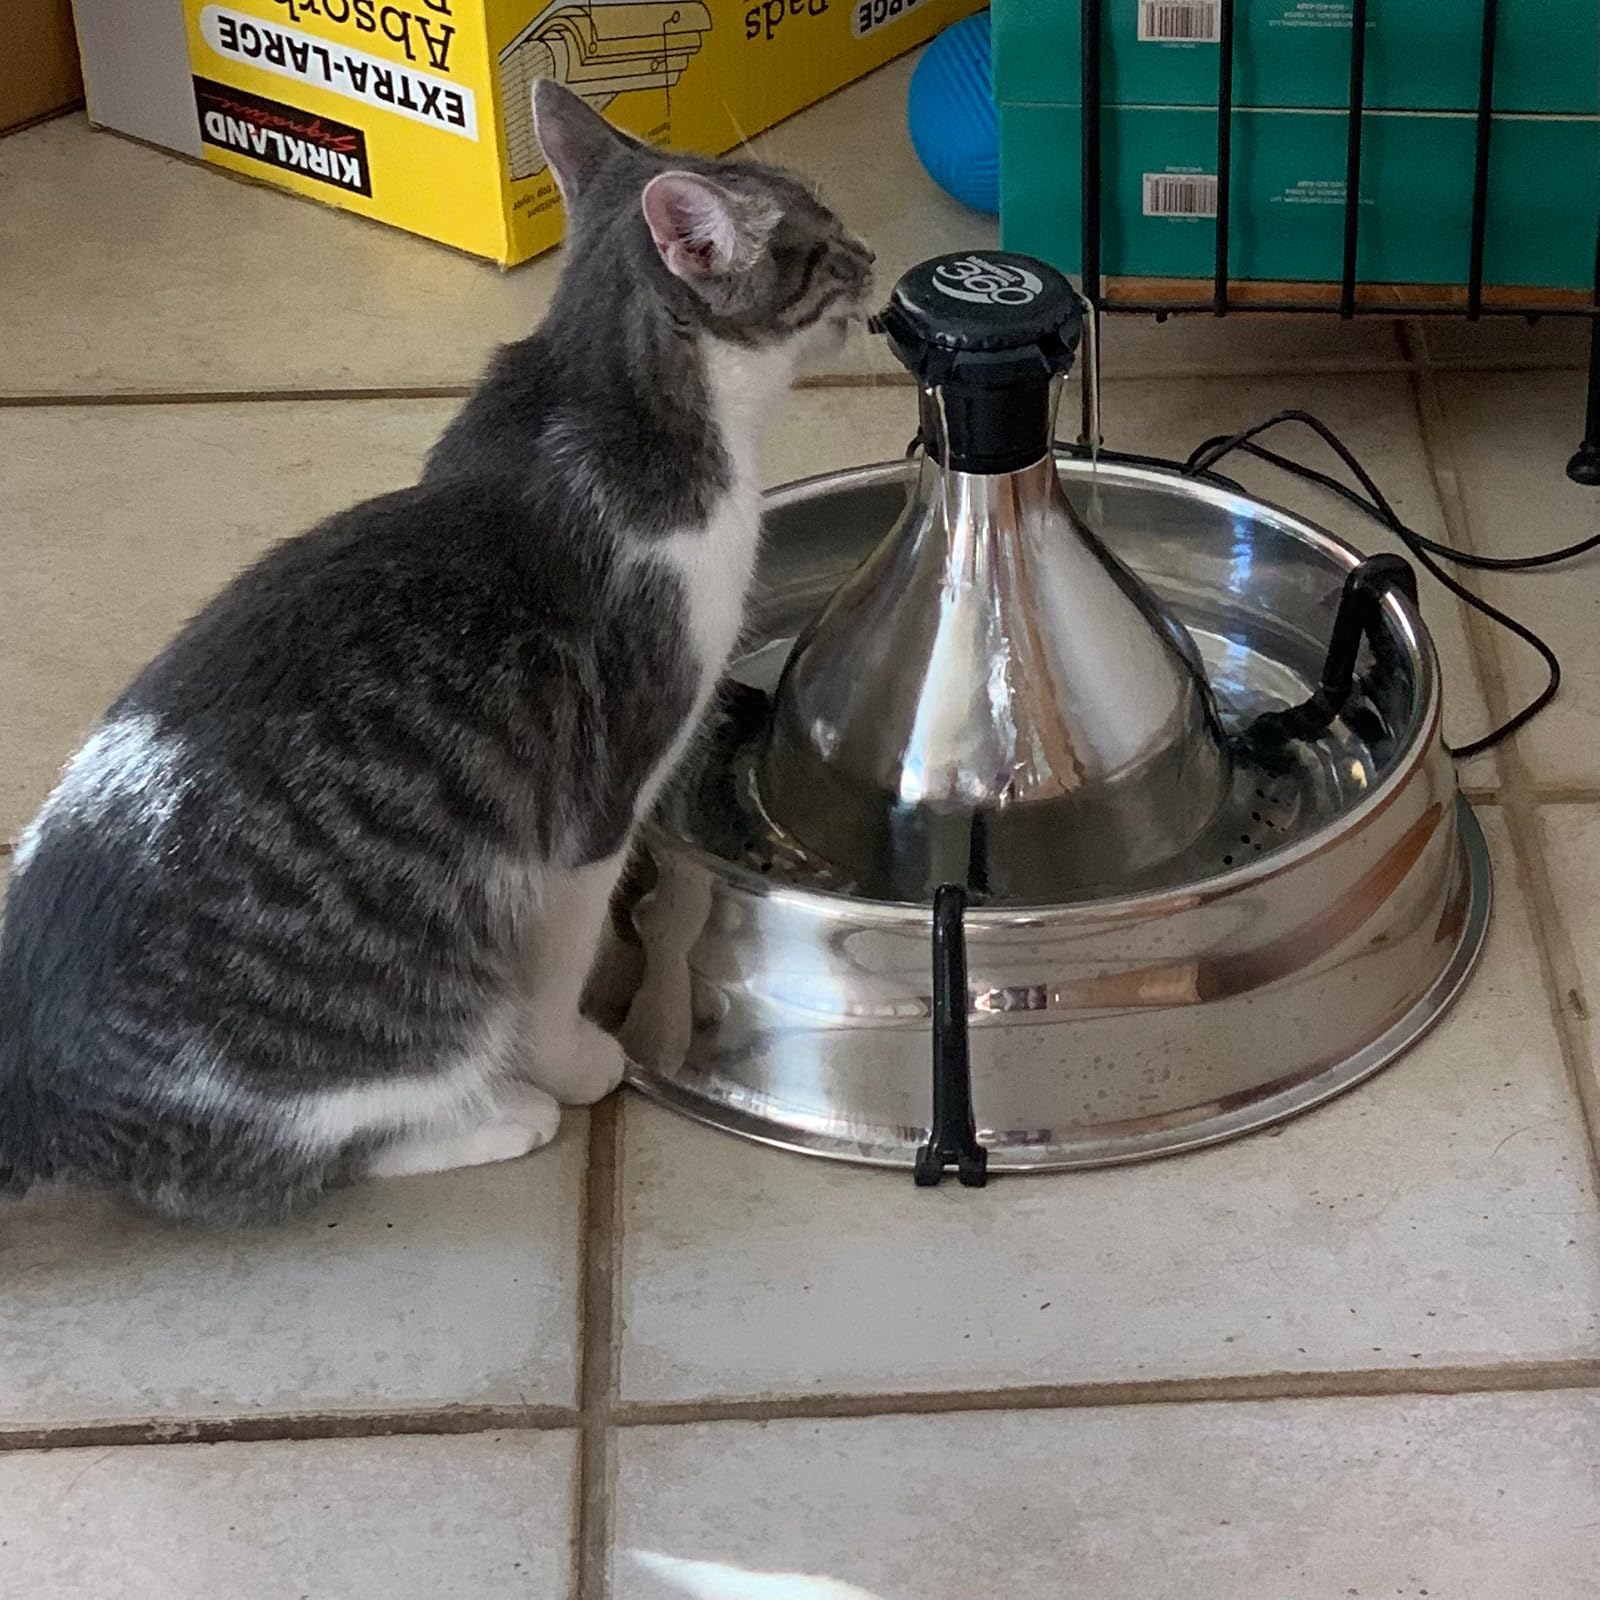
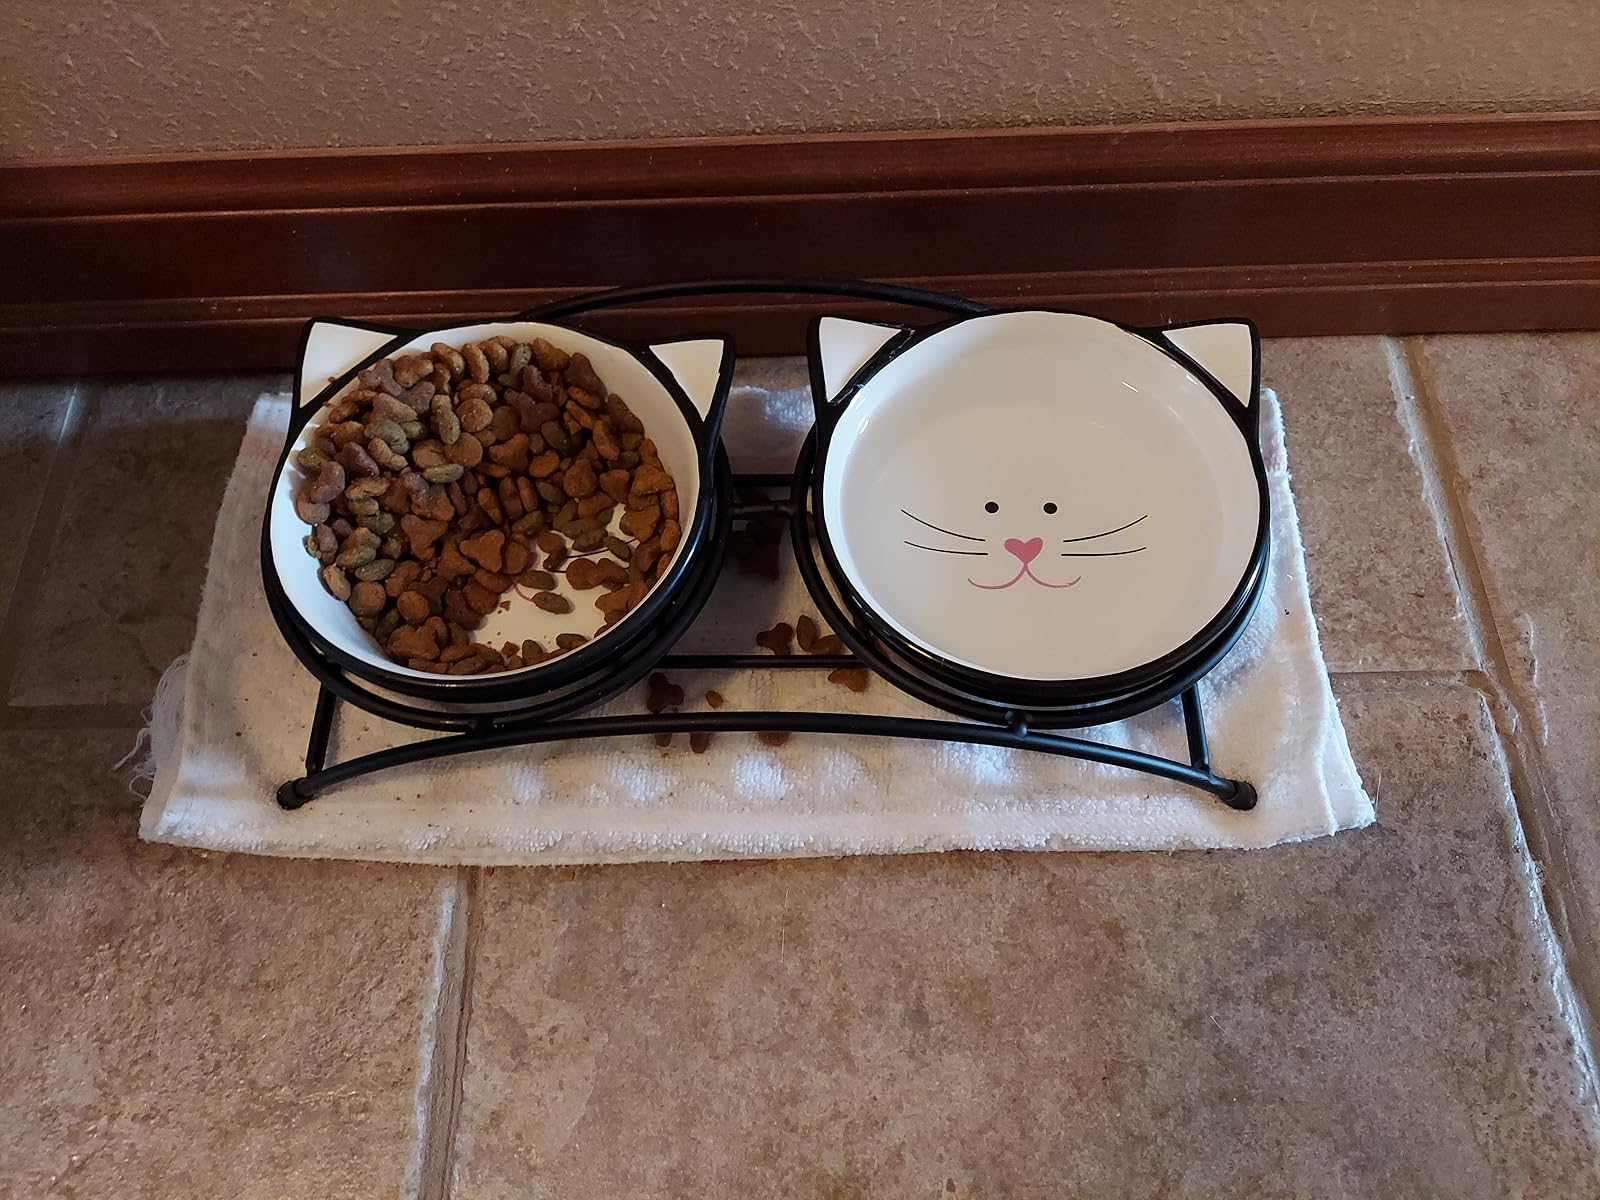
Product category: items_bowl
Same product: no